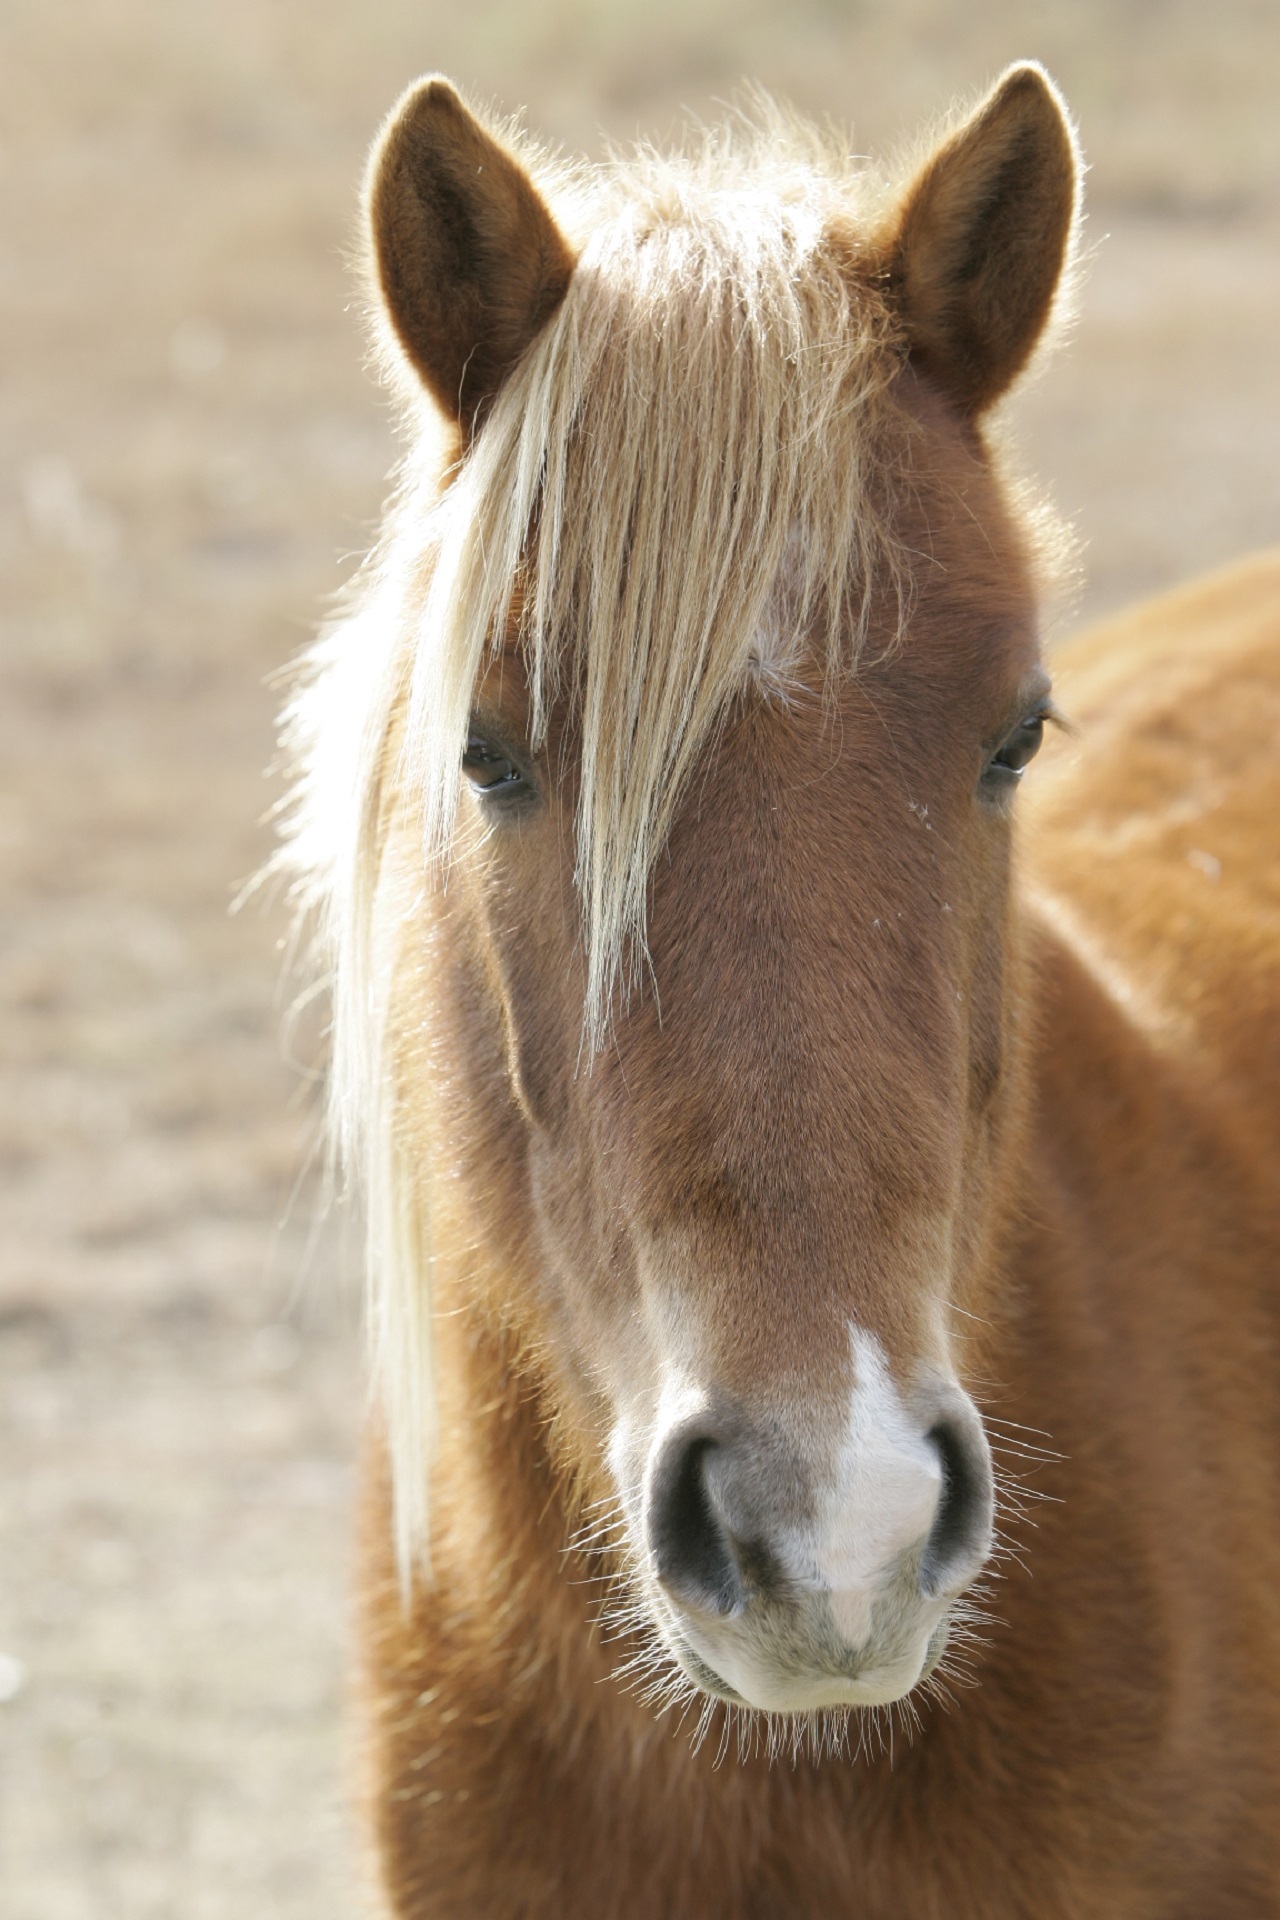
nature, shore, wildlife, portrait, pasture, horse, small, usa, mammal, stallion, mane, close, fauna, close up, wild pony, pony, head, vertebrate, mare, foal, virginia, feral, colt, horse like mammal, mustang horse, chincoteague island